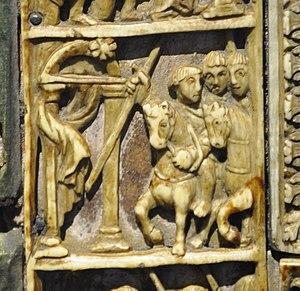
Cette chronologie de l'histoire de l'Allemagne nous donne les clés pour mieux comprendre l'histoire de l'Allemagne, l'histoire des peuples qui ont vécu ou vivent dans l'actuelle Allemagne.